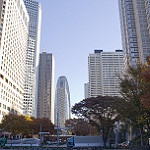
Scene: Outdoor